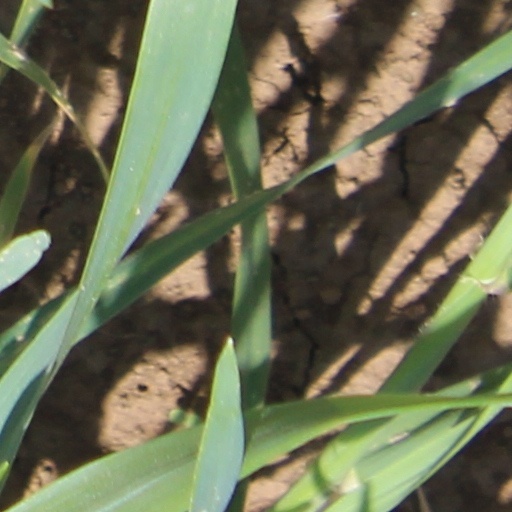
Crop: wheat